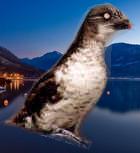
Bird species: Least_Auklet
Bird type: waterbird
Background: water